Volkswagen Passat (North America and China)

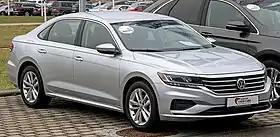
Second-generation Passat (North America)

The Volkswagen Passat for the North American and Chinese markets (internally designated "Volkswagen New Midsize Sedan", or "NMS" while under development) is a mid-size sedan that debuted in January 2011 at the Detroit Auto Show. It replaced the B6 Passat in the North American market. The Passat NMS was marketed in North America, the Middle East, South Korea and China, with no wagon/estate version available. In China, it is sold alongside the long-wheelbase version of the European Passat known as the Magotan.